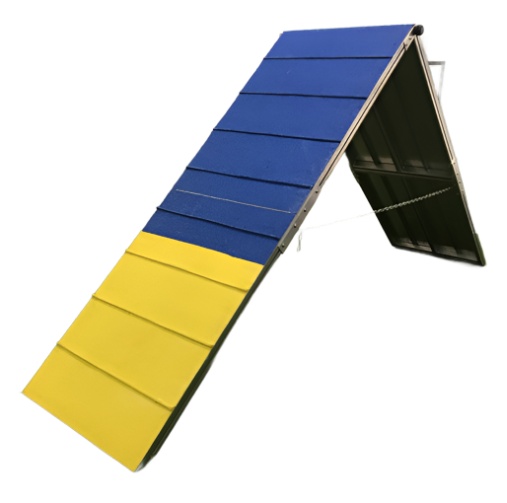
Handlers Choice A Frame, 9ft x 42"  - All Aluminum Competition Series
Handlers Choice A Frame, 9ft x 42" Wide - All Aluminum Competition Series Agility is a popular dog sport in which dogs navigate an obstacle course. A-frames are one of the most common obstacles, and they can be found at many dog parks and Agility competitions. The All Aluminum Competition Series A-frame is a heavy-duty frame that is designed for competition use. It features a soft, durable rubber surface with protected edges, and it can easily support up to 200lb dogs. The frame also has 42” contact zones with slats, making it a great option for Agility training. This item is available in 2 or 4 sections, so you can choose the option that best fits your needs. Due to the size of this Item The A-Frame must be shipped on a skid. Please ensure you have adequate room to accept delivery. We will contact you with any additional charges for delivery.
Brand: Munro Kennels
Category: Animals & Pet Supplies > Pet Supplies > Pet Agility Equipment > A-Frames